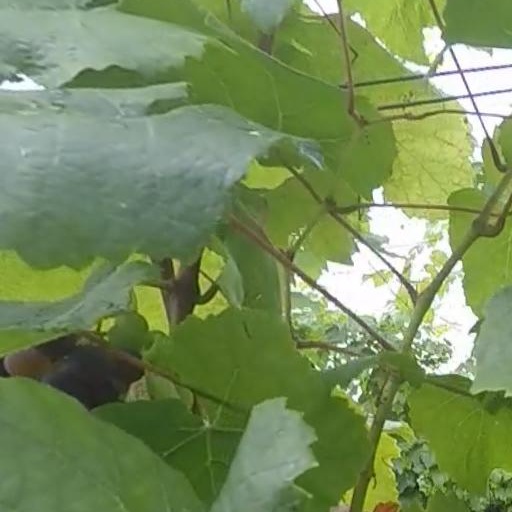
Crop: grape